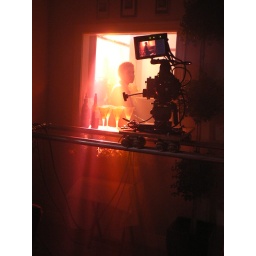
Sam backlight by stain glass window